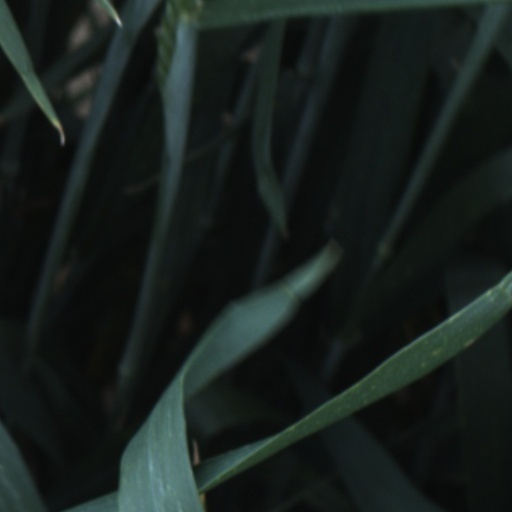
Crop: wheat